Fry sauce

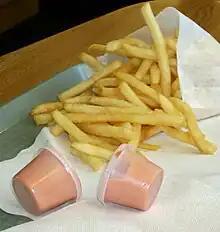
Fry sauce in sealed plastic cups with fries on a tray in Utah

Although sauce composed of a mixture of equal parts ketchup and mayonnaise appears in a New Orleans cookbook published in 1900, fry sauce was popularized in Utah. The Utah origin is when Don Carlos Edwards used a pink sauce at his restaurant, Don Carlos Barbecue, sometime between 1941 and 1943. Edwards also used the pink sauce at the first Arctic Circle restaurant in Salt Lake City, Utah, which opened in 1950. The "pink sauce", later became known as fry sauce. In his essay on Utah fry sauce, Michael P. Christensen noted that fry sauce "functions as a cultural identifier for Utahns." The Arctic Circle chain still serves fry sauce in its western United States restaurants.